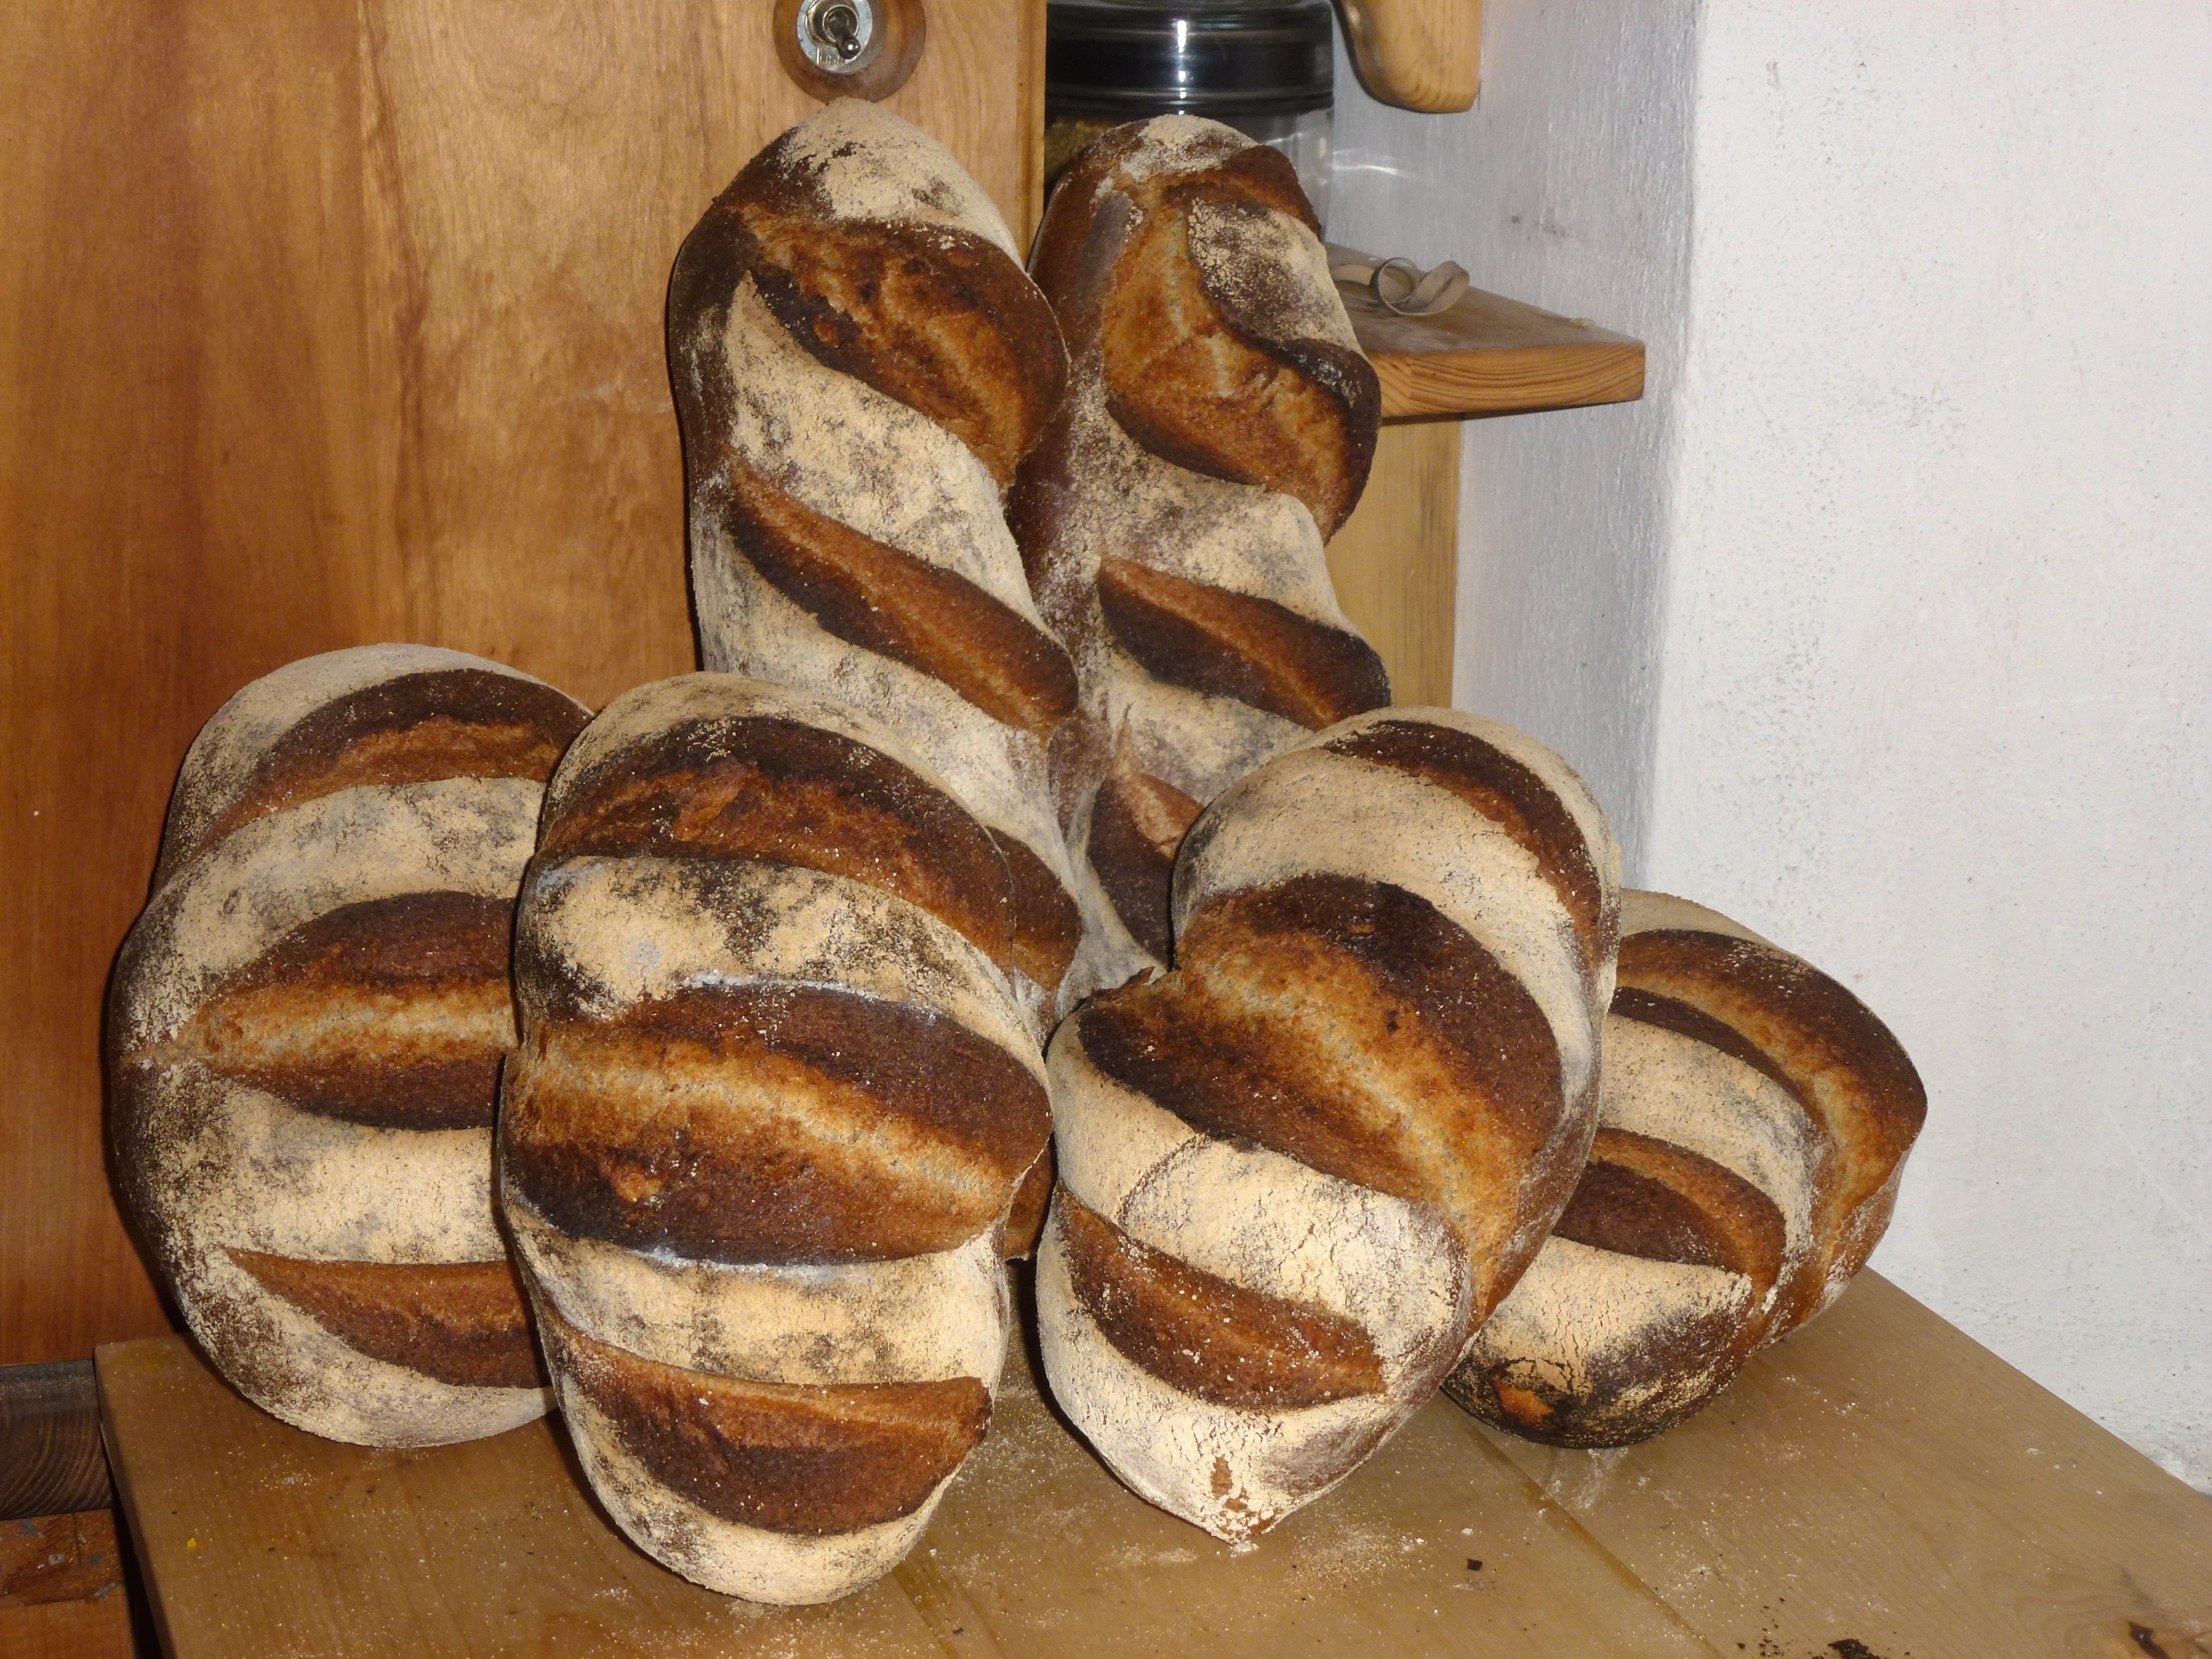
food, baking, cuisine, homemade, bread, bakery, baked, sourdough, baker, crispy, baked goods, loaf of bread, boulanger, bread oven, grass family, bread farmer